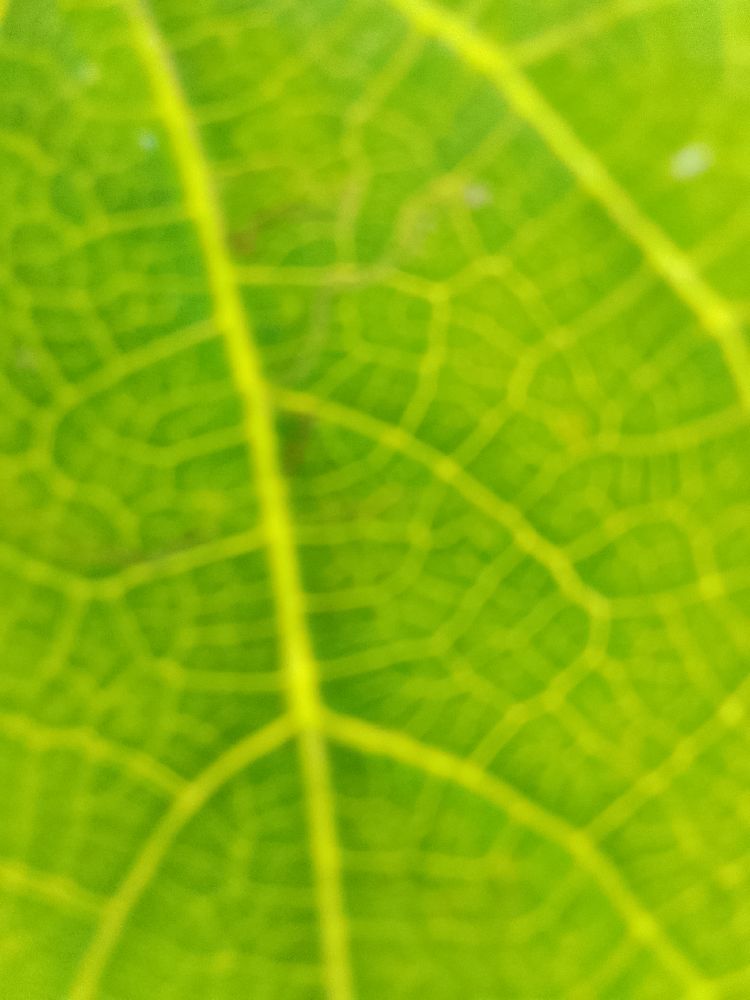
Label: healthy